Blackout light

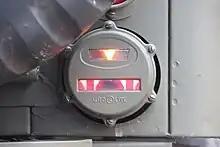
Red blackout marker (bottom) and white stop (top) lights

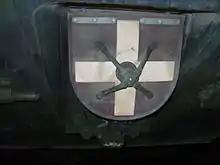
NATO rear convoy guidance cross

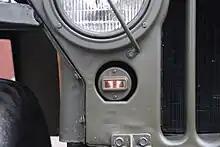
Front blackout marker light

Blackout marker lights serve the purpose of marking the position of the vehicle during blackout driving. They also are used as an aid in keeping the proper safe following distance when driving in a convoy at night. US Military marker lights are designed with a series of "cat eyes" that appear differently depending on the distance one is away from the vehicle that is equipped with the lights. When the following distance is too far the rear marker lights appear as a single red light and when too close as four separate red lights. When the correct following distance of 180 to 60 feet is maintained the taillights appear as two red lights.